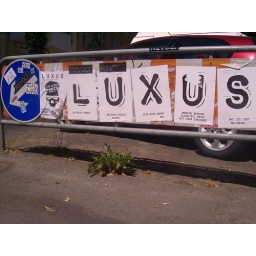
copyart on a street sign in berlin friedrichshain